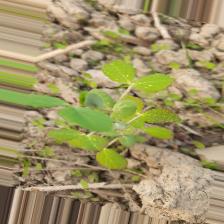
Label: Powdery Mildew